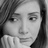
Emotion: sad